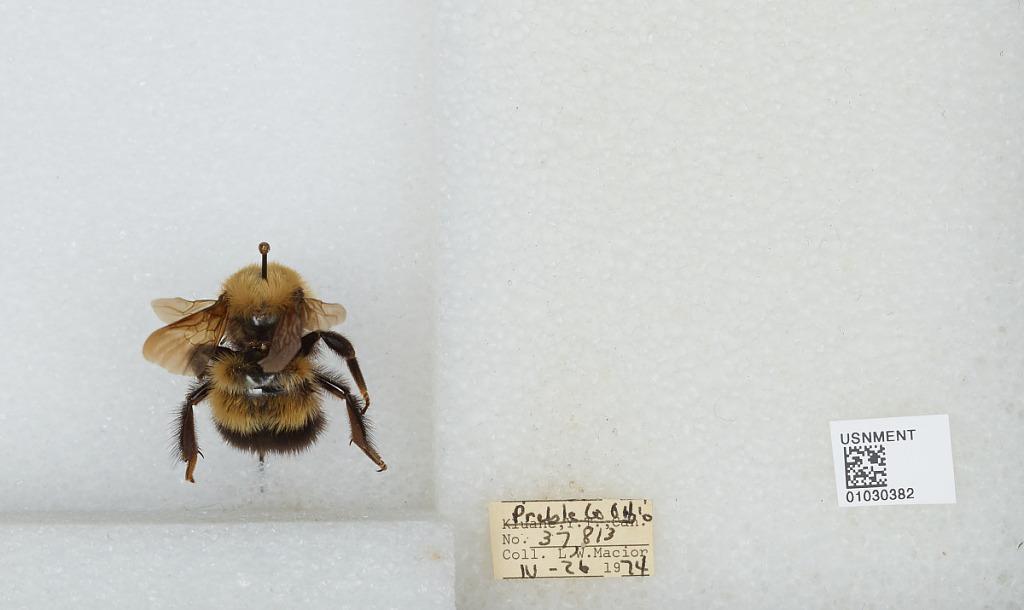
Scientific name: Bombus (Pyrobombus) perplexus Cresson
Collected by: L. Macior
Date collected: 1974-4-26
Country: United States
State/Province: Ohio
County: Preble
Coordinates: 39.7778, -84.6897